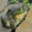
Label: frog